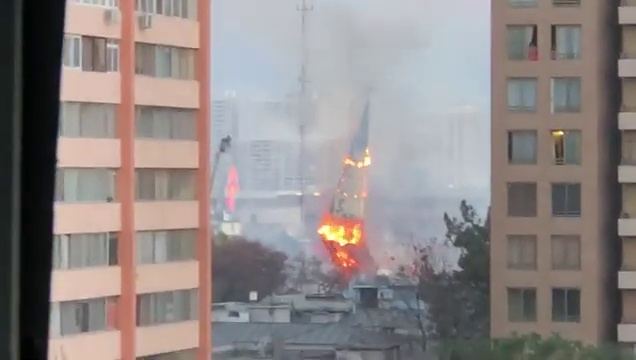
Fire: yes
Smoke: yes